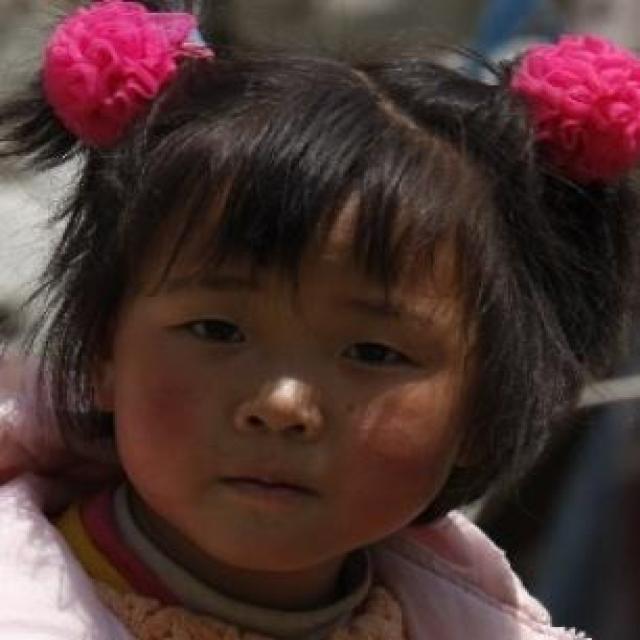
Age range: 0-12